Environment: real
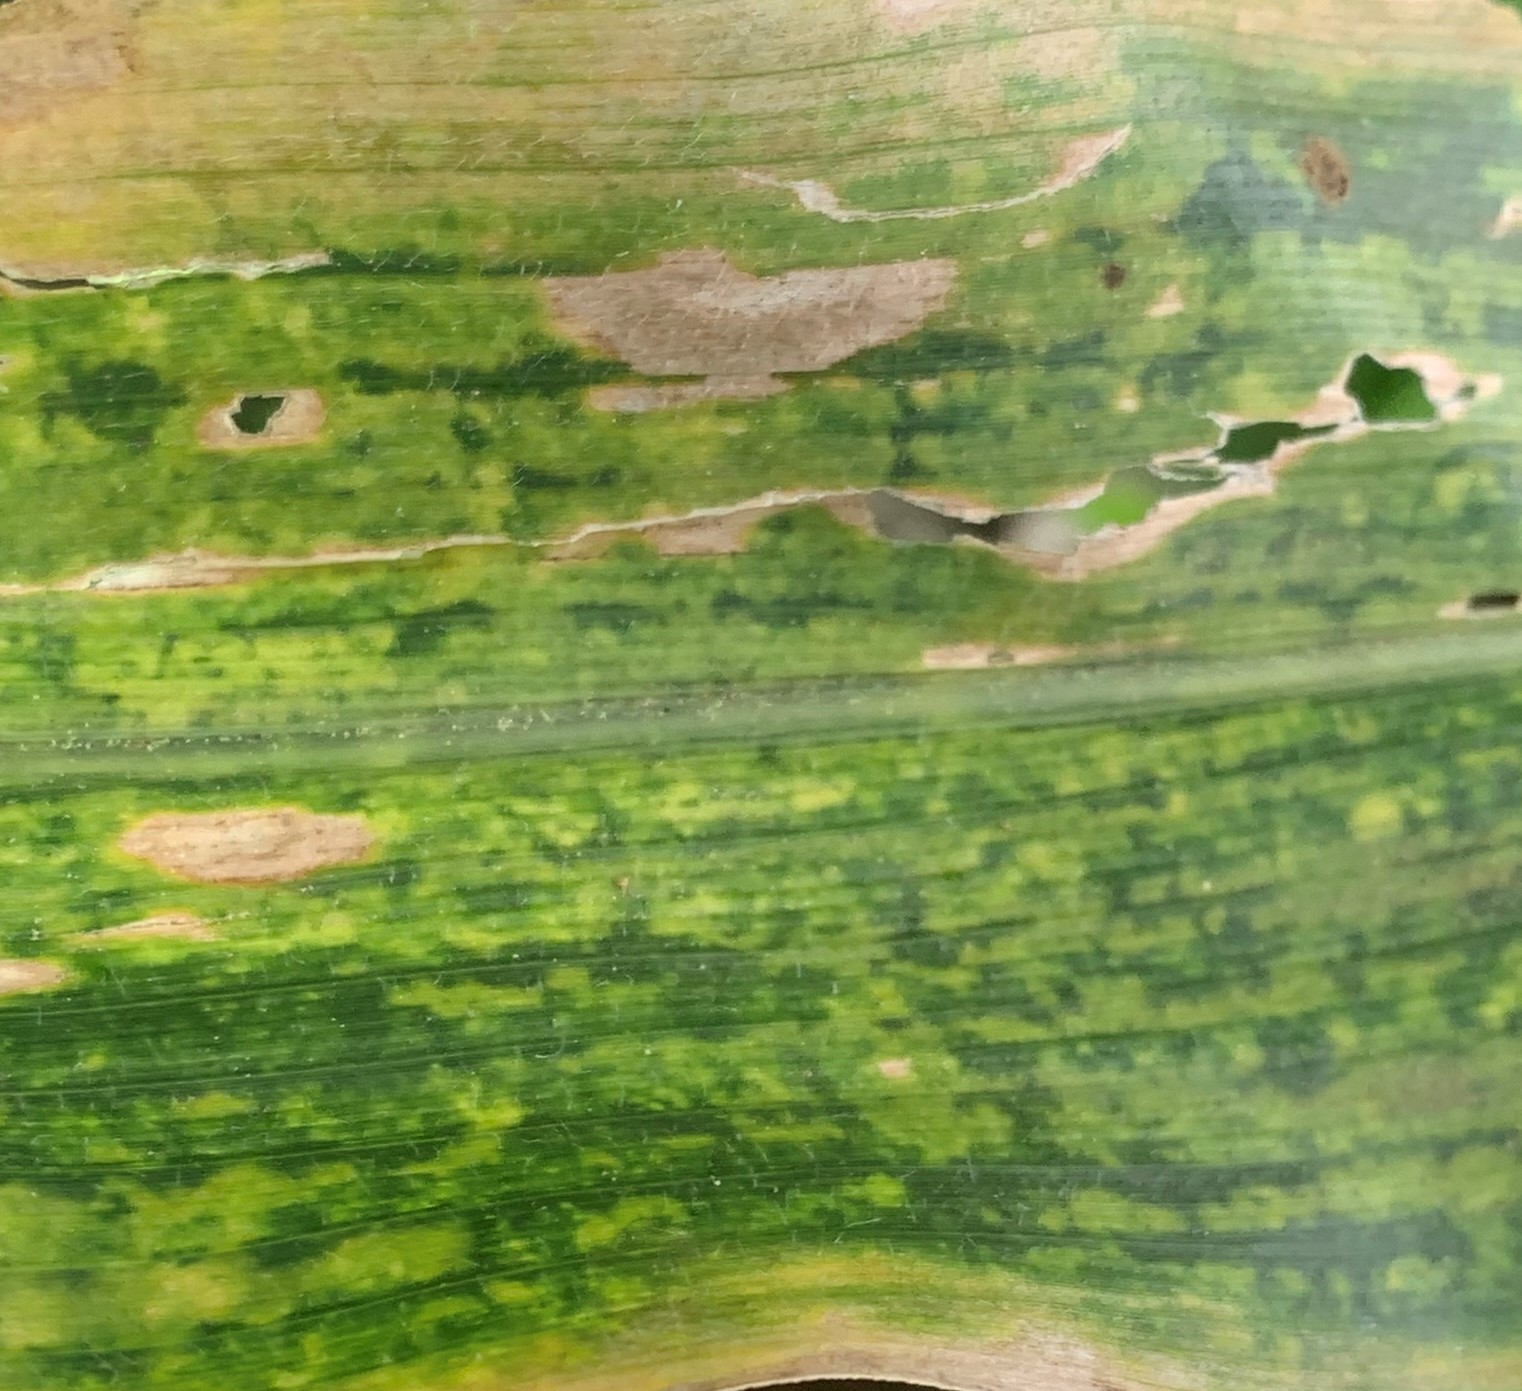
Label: lethal_necrosis